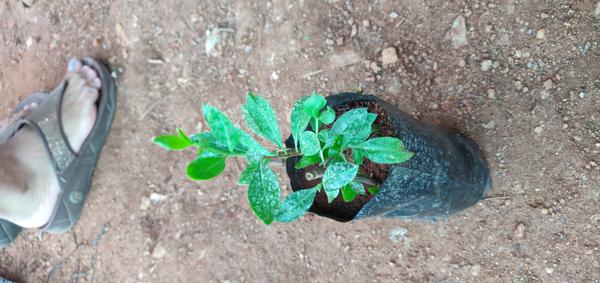
Plant: Henna